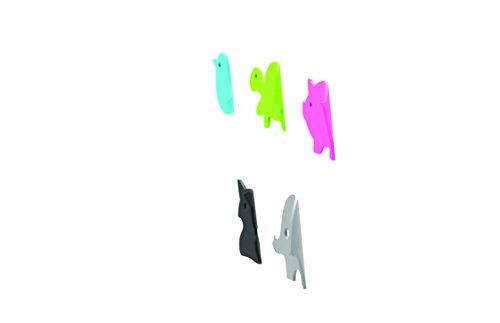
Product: Siconi Collection 1.8" Piggy Sticky Pads, Pink (3-Pack)
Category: Toys & Games | Novelty & Gag Toys
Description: Fun and colorful alternative to push pins-measures.
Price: $9.82
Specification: ProductDimensions:1.8x0.1x2.1inches|ItemWeight:0.32ounces|ShippingWeight:0.8ounces(Viewshippingratesandpolicies)|Manufacturer:Siconi|ASIN:B00BI118FG|DomesticShipping:ItemcanbeshippedwithinU.S.|InternationalShipping:ThisitemcanbeshippedtoselectcountriesoutsideoftheU.S.LearnMore|Itemmodelnumber:SZ11KS-11455AA